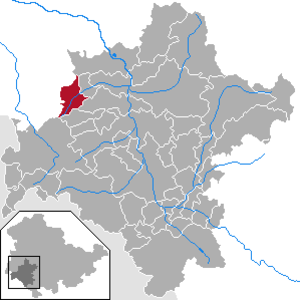
Roßdorf est une municipalité allemande du land de Thuringe, dans l'arrondissement de Schmalkalden-Meiningen, au centre de l'Allemagne. En 2015, sa population est de 642 habitants.